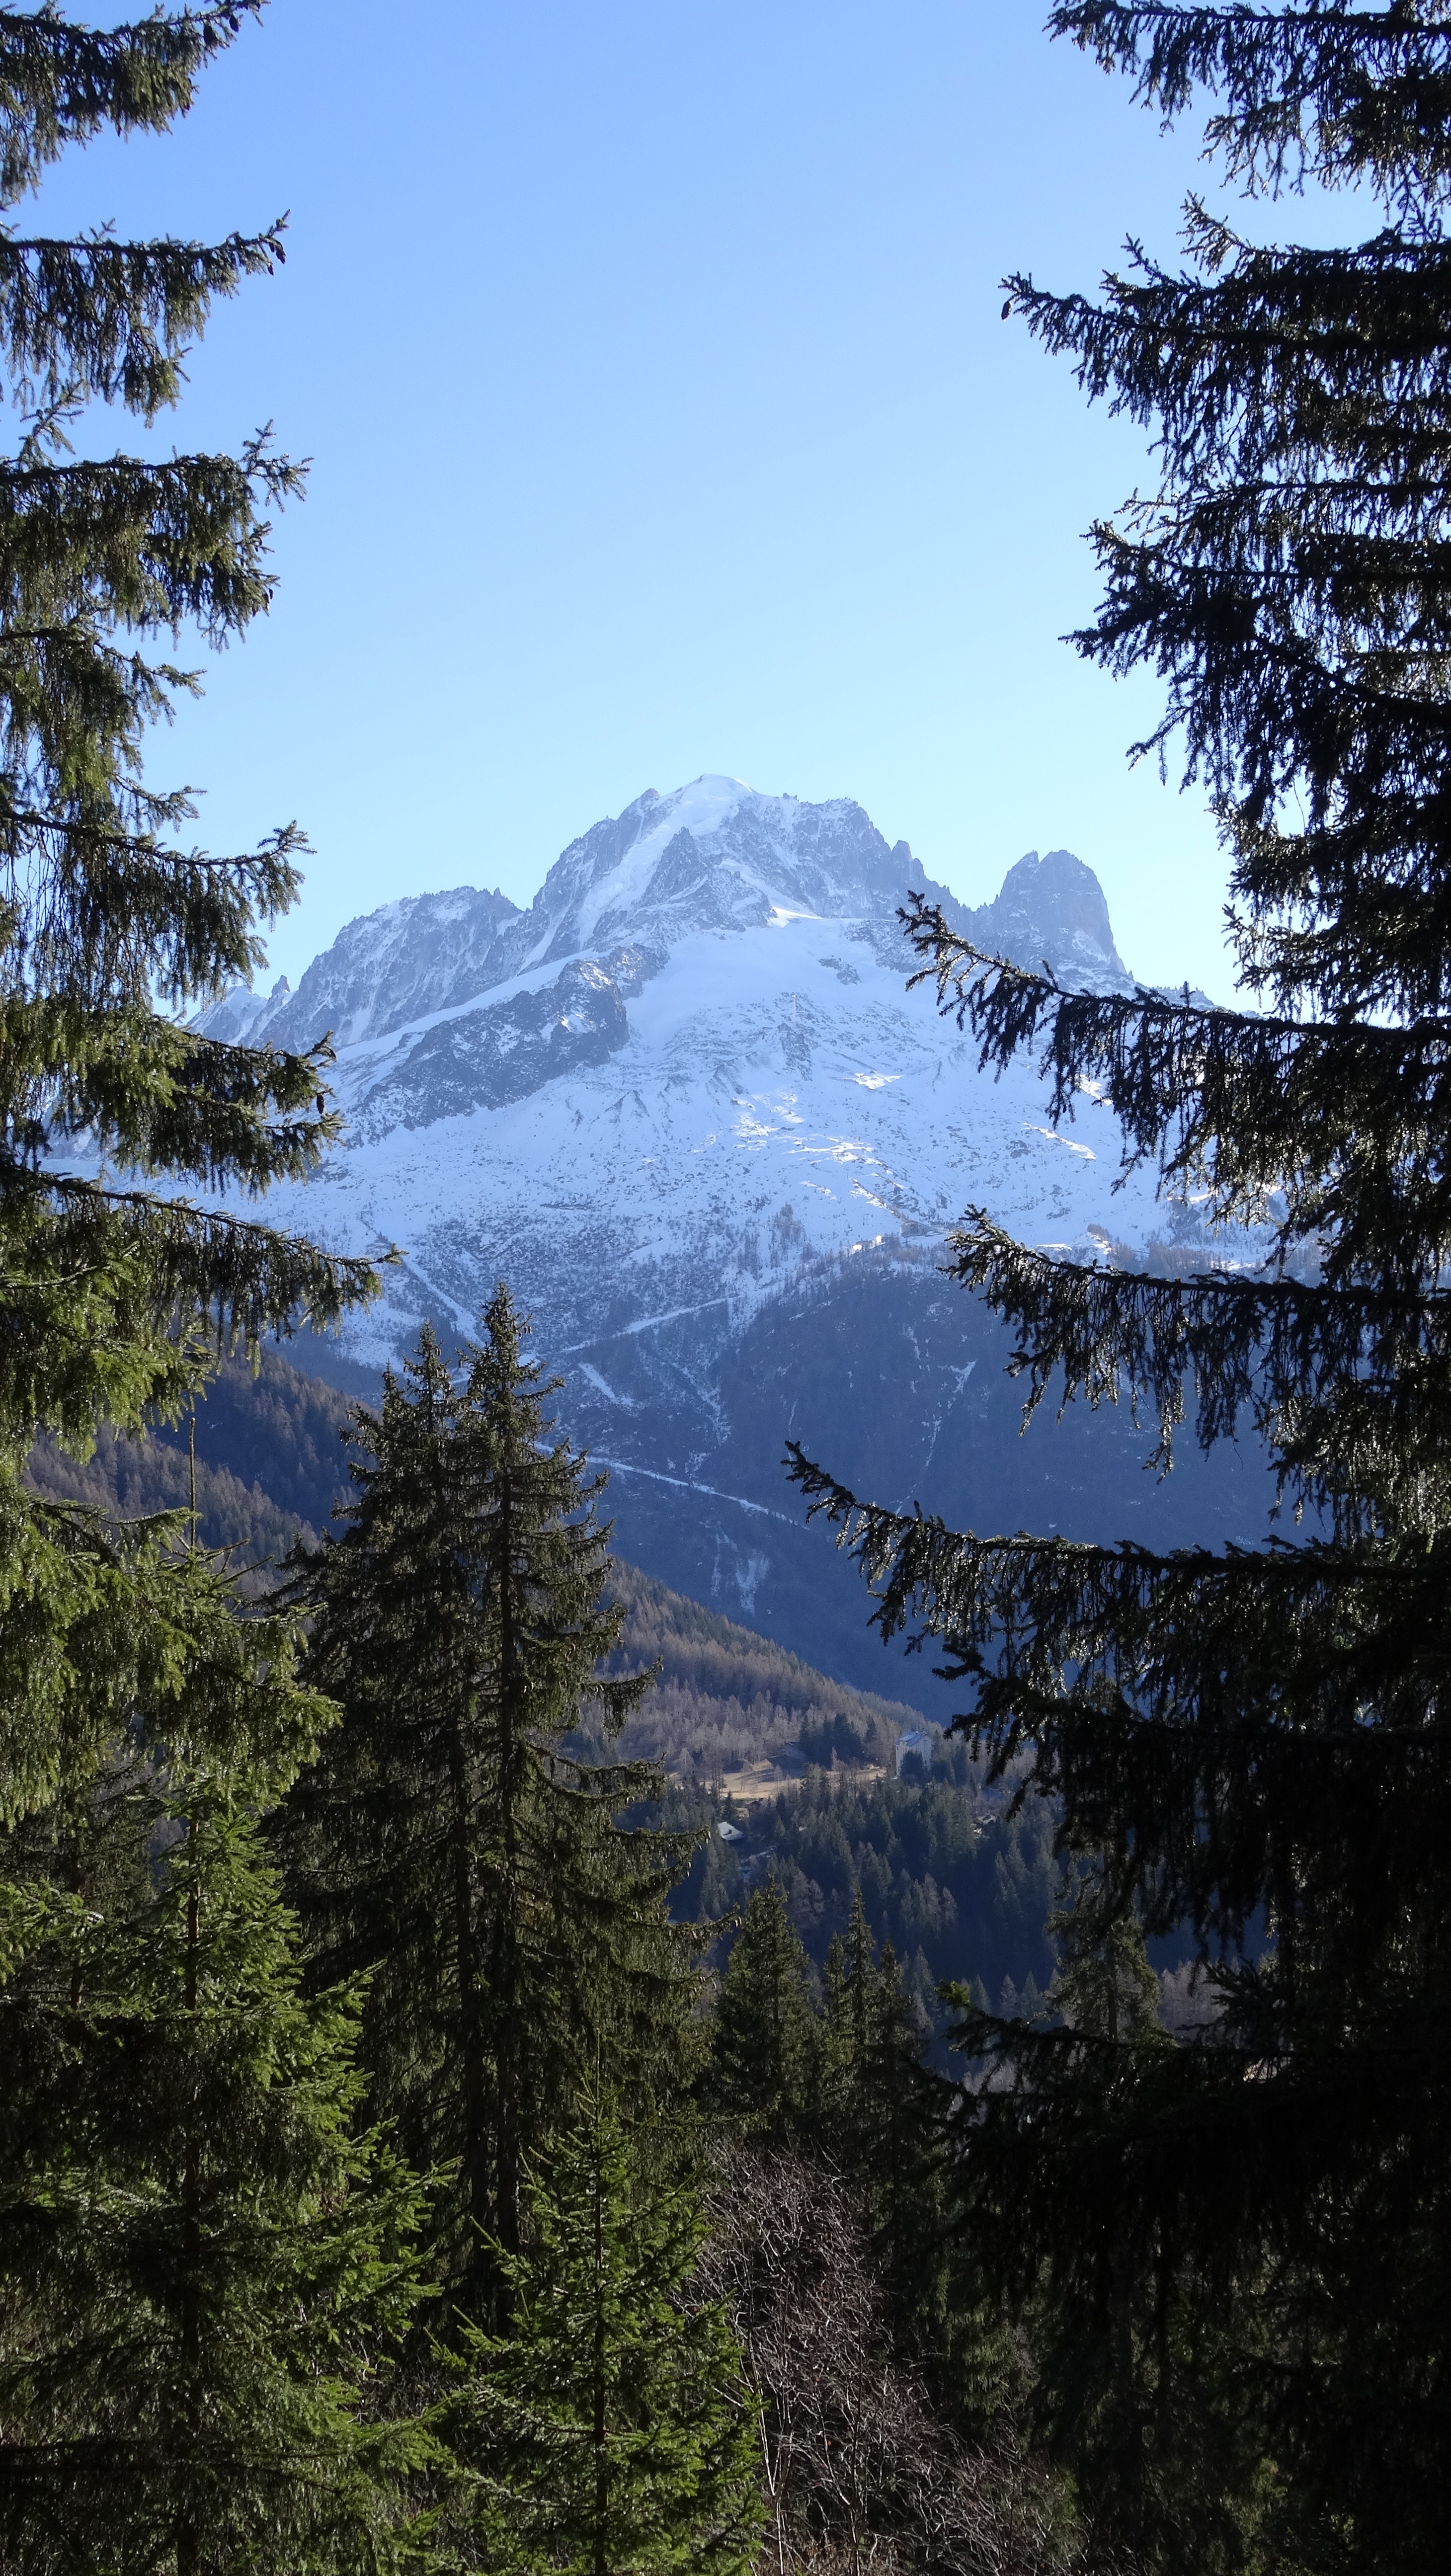
tree, nature, forest, wilderness, walking, mountain, snow, trail, lake, adventure, view, mountain range, panorama, ridge, summit, alps, ecosystem, landform, geographical feature, atmospheric phenomenon, woody plant, mountainous landforms, temperate coniferous forest